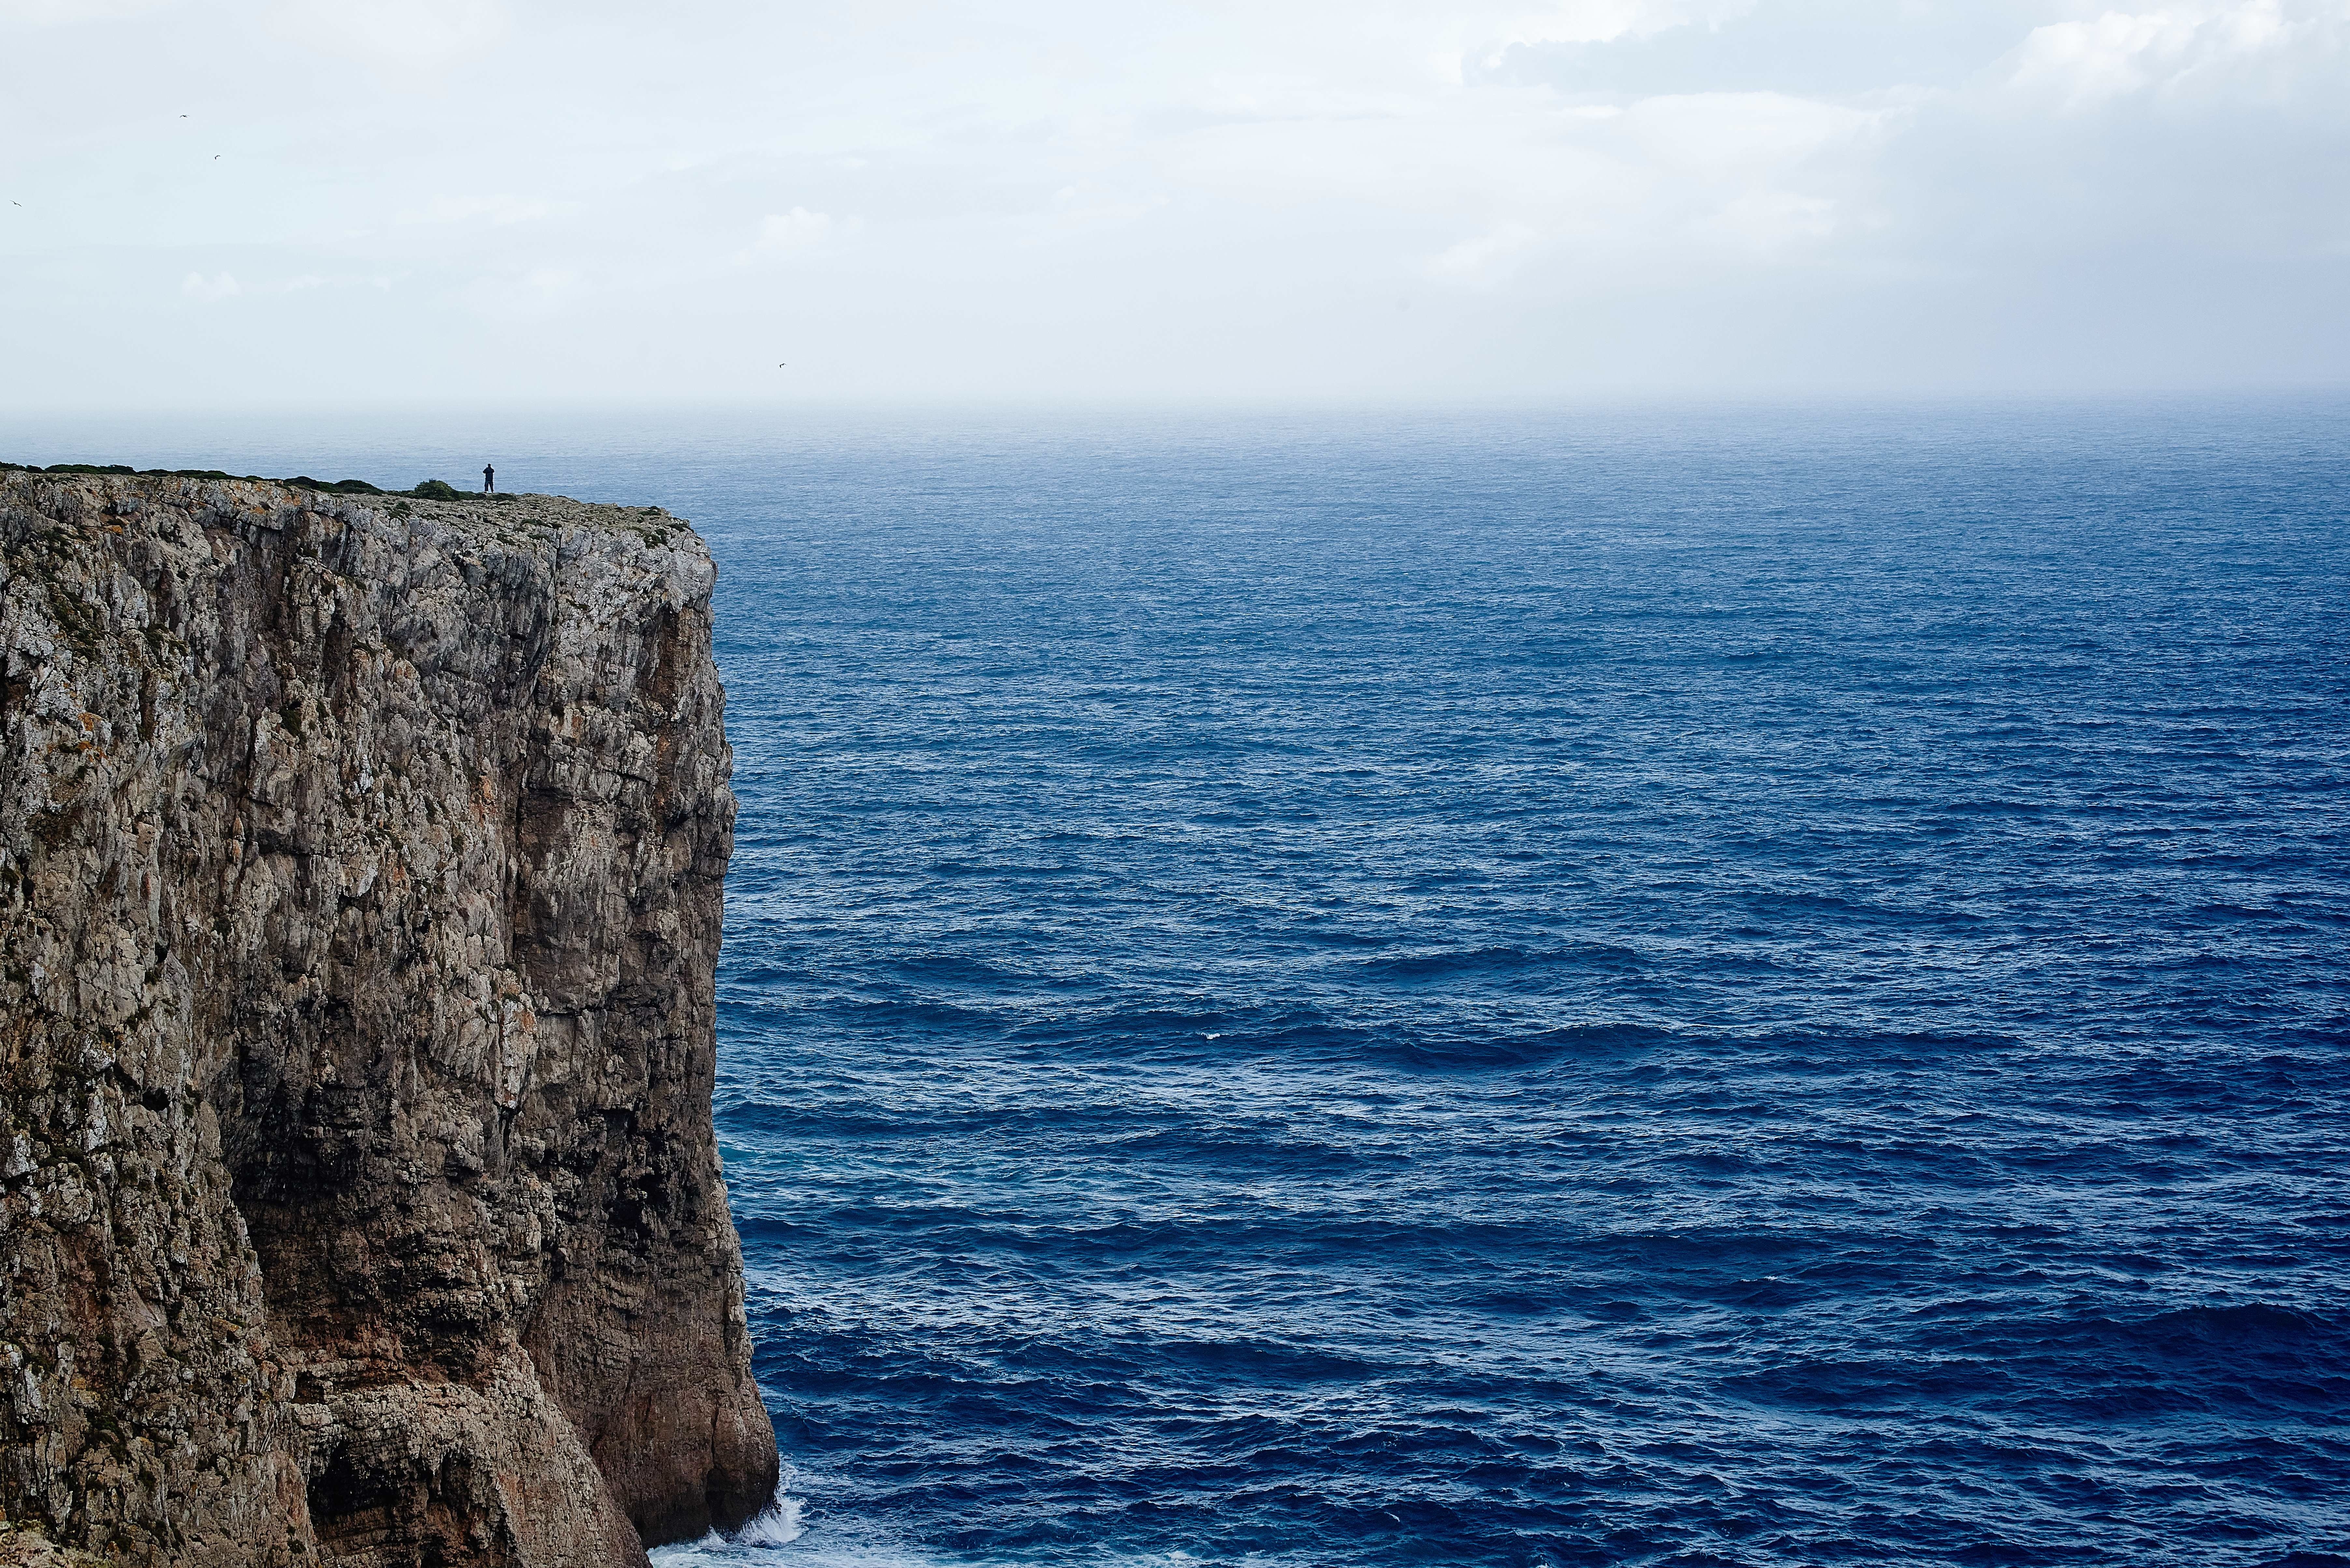
beach, landscape, sea, coast, water, rock, ocean, horizon, person, shore, wave, travel, cliff, tower, bay, blue, stack, tourism, terrain, body of water, rock face, end, cape, islet, lands, sheer, landform, suicide, wind wave